Sherds (novel)

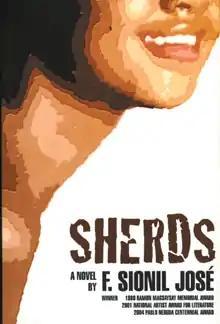
Book cover for F. Sionil José's novel "Sherds"

Sherds (“fragments of pottery” or "potsherds") is a 2007 short novel or novelette written by Filipino National Artist for Literature and multi-awarded author F. Sionil José. According to Elmer A. Ordoñez, a writer from "The Manila Times", in "Sherds" José achieved “lyrical effects”, specially in the novel’s final chapters, by putting into “good use” Joseph Conrad’s and Ford Madox Ford’s so-called "progression d’effet" (literally "progression of the effect"). "Sherds" is the latest and last novel by José. According to "The Atlantic" National Correspondent James Fallows, the novel is dedicated to the author’s wife Teresita José. The novel, which can be read in one sitting, was described by Li-an de la Cruz-Busto, a reporter for "Sun.Star Davao" as “very light but candid and insightful”, a description that complements "The Manila Times" reporter Perry Gil S. Mallari’s calling José’s "Sherds" as an “easy read and a guaranteed page-turner”. A novel composed of twelve chapters with a "tight and palpable" narrative pacing, "Sherds" deals with topics related to "personal conscience, greed and the position of art" in social class struggle, thus serving as a cogitation on "what is wrong" with the Philippines as a nation. José wrote "Sherds" while he was in Japan.